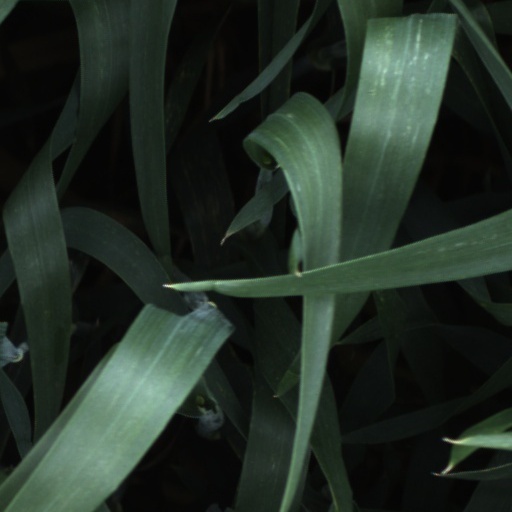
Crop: wheat